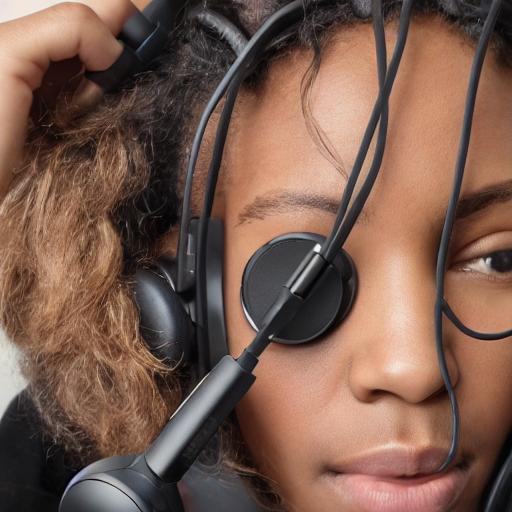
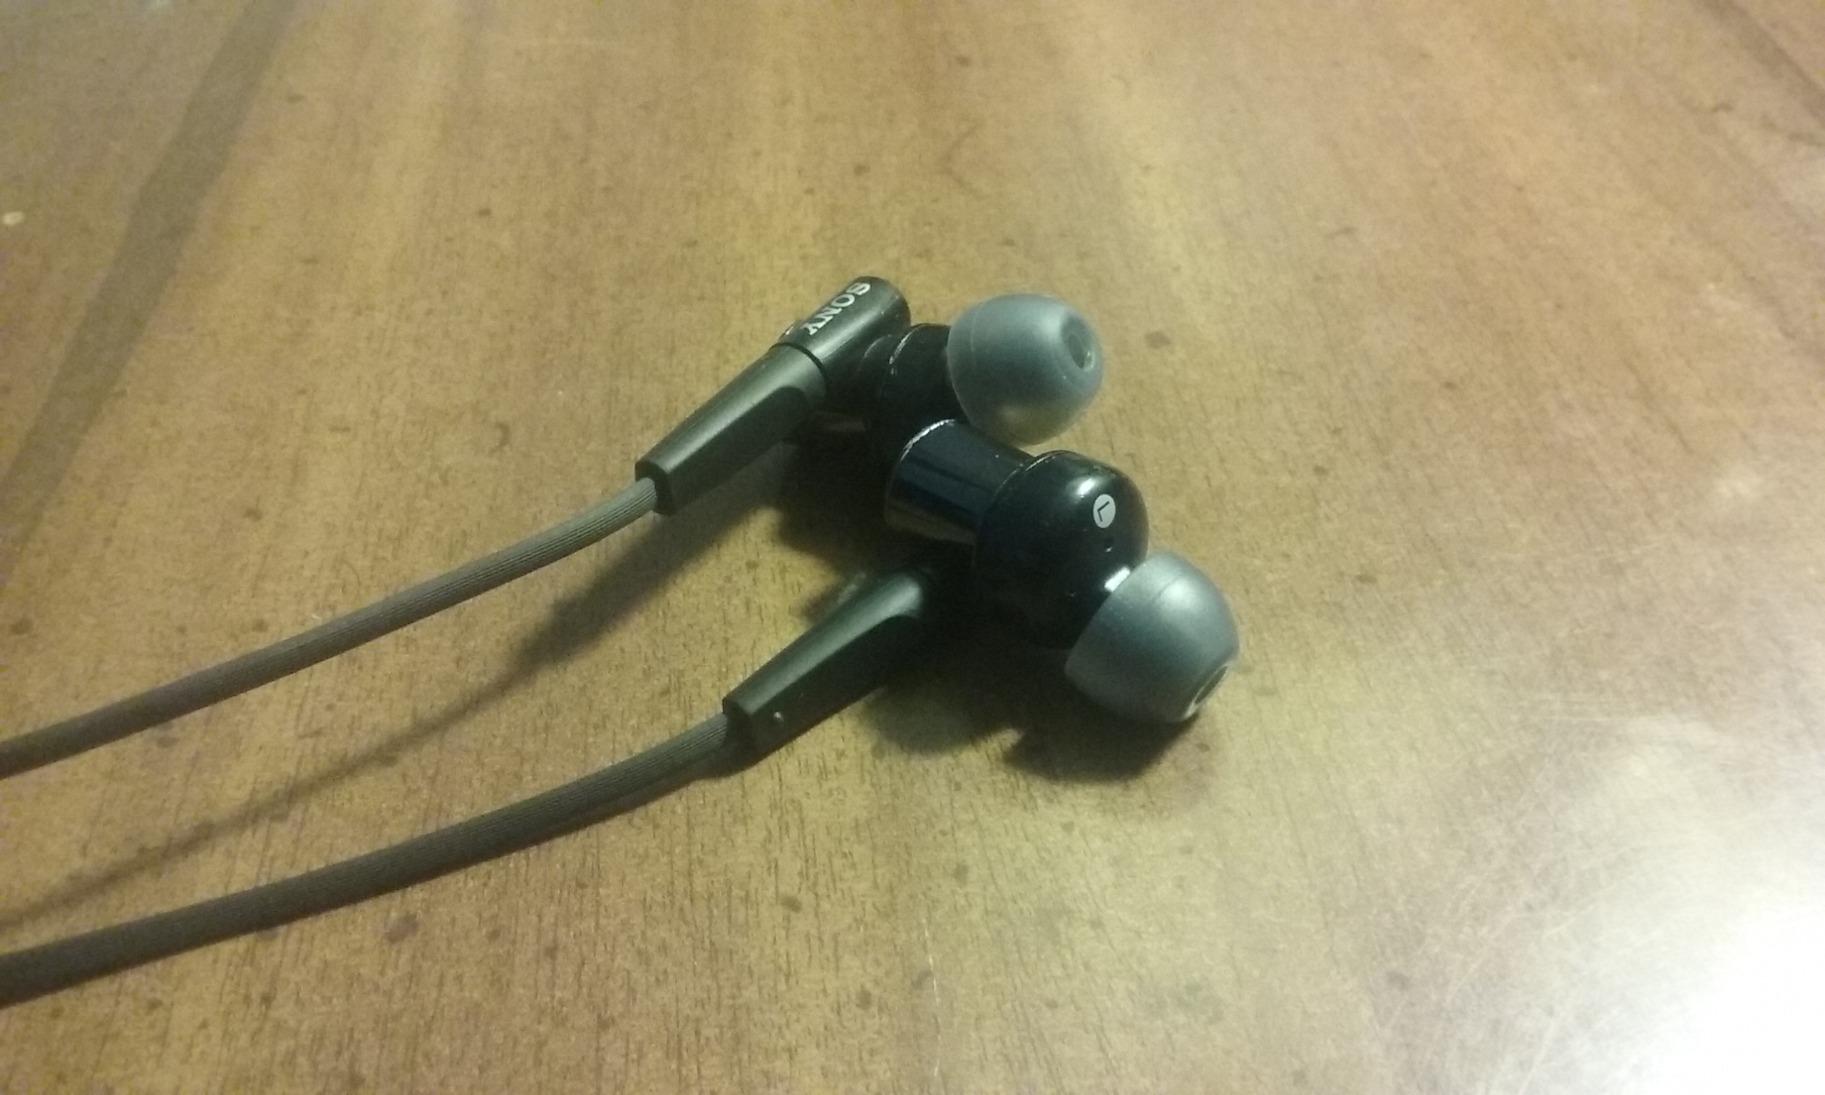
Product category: headphones
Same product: no